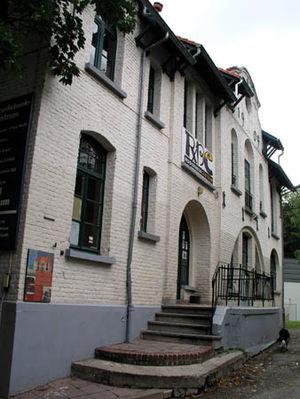
villa Montald à Woluwé st Lambert